The Minority Report (1991 collection)

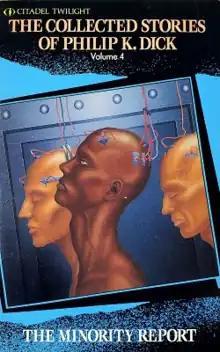
Cover of the first edition

The Minority Report is a re-titled collection of science fiction stories by Philip K. Dick. It was published by Gollancz and Citadel Twilight in 1991, being a reprint of Volume IV, "The Days of Perky Pat" of "The Collected Stories of Philip K. Dick" (1987). The collection "The Days of Perky Pat" was published in Britain in hardback by Gollancz in 1990 and in paperback by Grafton in 1991. The stories had originally appeared in the magazines "Galaxy Science Fiction", "Science Fiction Stories", "If", "Fantastic Universe", "Fantasy and Science Fiction", "Fantastic", "Worlds of Tomorrow", "Escapade" and "Amazing Stories".